Laurel Mills Historic District

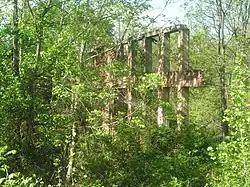
Ruins of the mill structure, May, 2016

Laurel Mills Historic District is a national historic district located at Laurel Mills, Rappahannock County, Virginia. It encompasses 10 contributing buildings, 1 contributing site, and 1 contributing object in the village of Laurel Mills. It includes a collection of domestic and commercial buildings that primarily developed in response to a growing mill industry. The buildings primarily date from the 1840s to the early 1900s. Laurel Mills appears today much as it did when the mill closed in 1927.